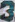
Number: 3